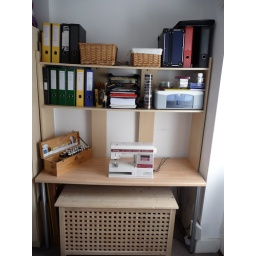
Desk made by me, chair is also fabric storage, sewing box is large wine box